Fatimata Touré

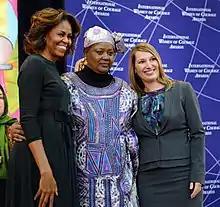
International Women of Courage Award, 2014. United States First Lady Michelle Obama and Deputy Secretary Higginbottom with Fatimata Touré.

Fatimata Touré is a women's rights activist and the head of the Regional Forum on Reconciliation and Peace in Gao, Mali. She is also the head of Women's Action, Research, Study and Training Group, which works against fistula.